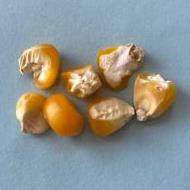
Maize quality: Bad